Hot Chip

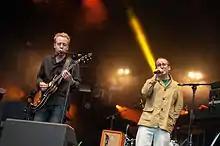
Al Doyle and Alexis Taylor at Popaganda Music Festival 2013 in Stockholm, Sweden

Their self-produced fifth studio album "In Our Heads" was released on 11 June 2012 by Domino.